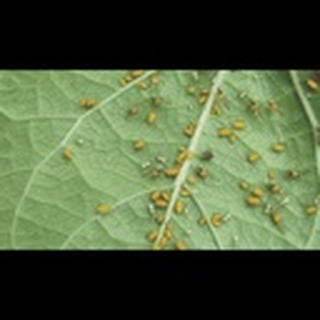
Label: cotton_aphids